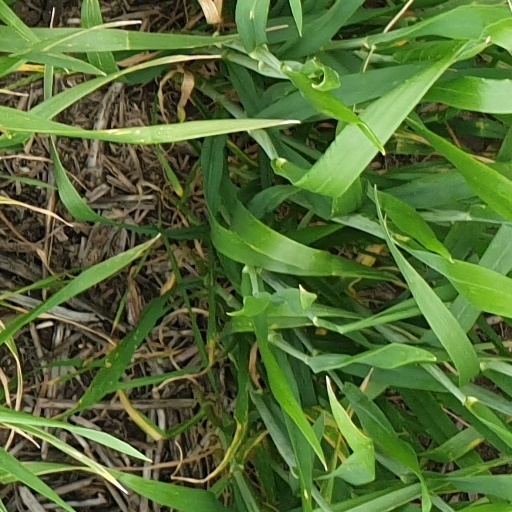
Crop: wheat